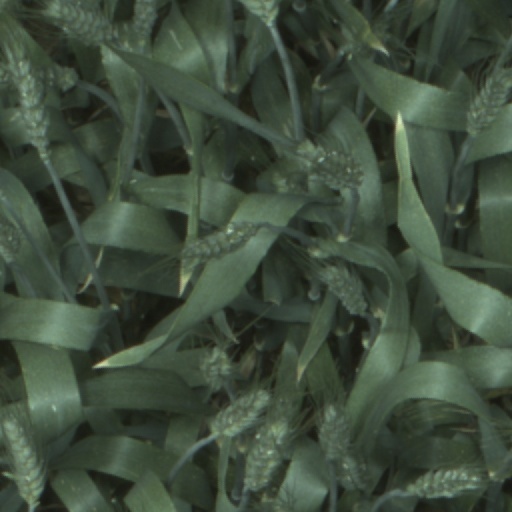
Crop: wheat